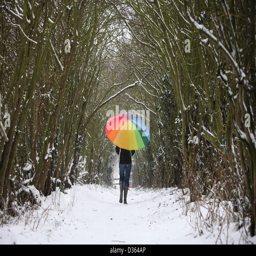
a woman with bright umbrella walking in the snow